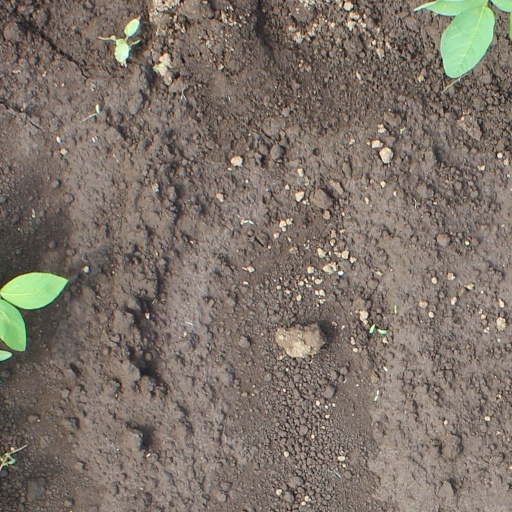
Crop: soybean